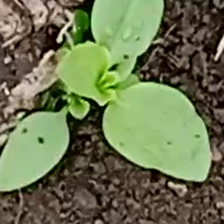
Weed species: Kena_(Commplina_benghalensio)